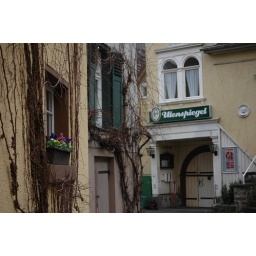
The flowers on the window caught my attention and then I saw the green trim around the door.